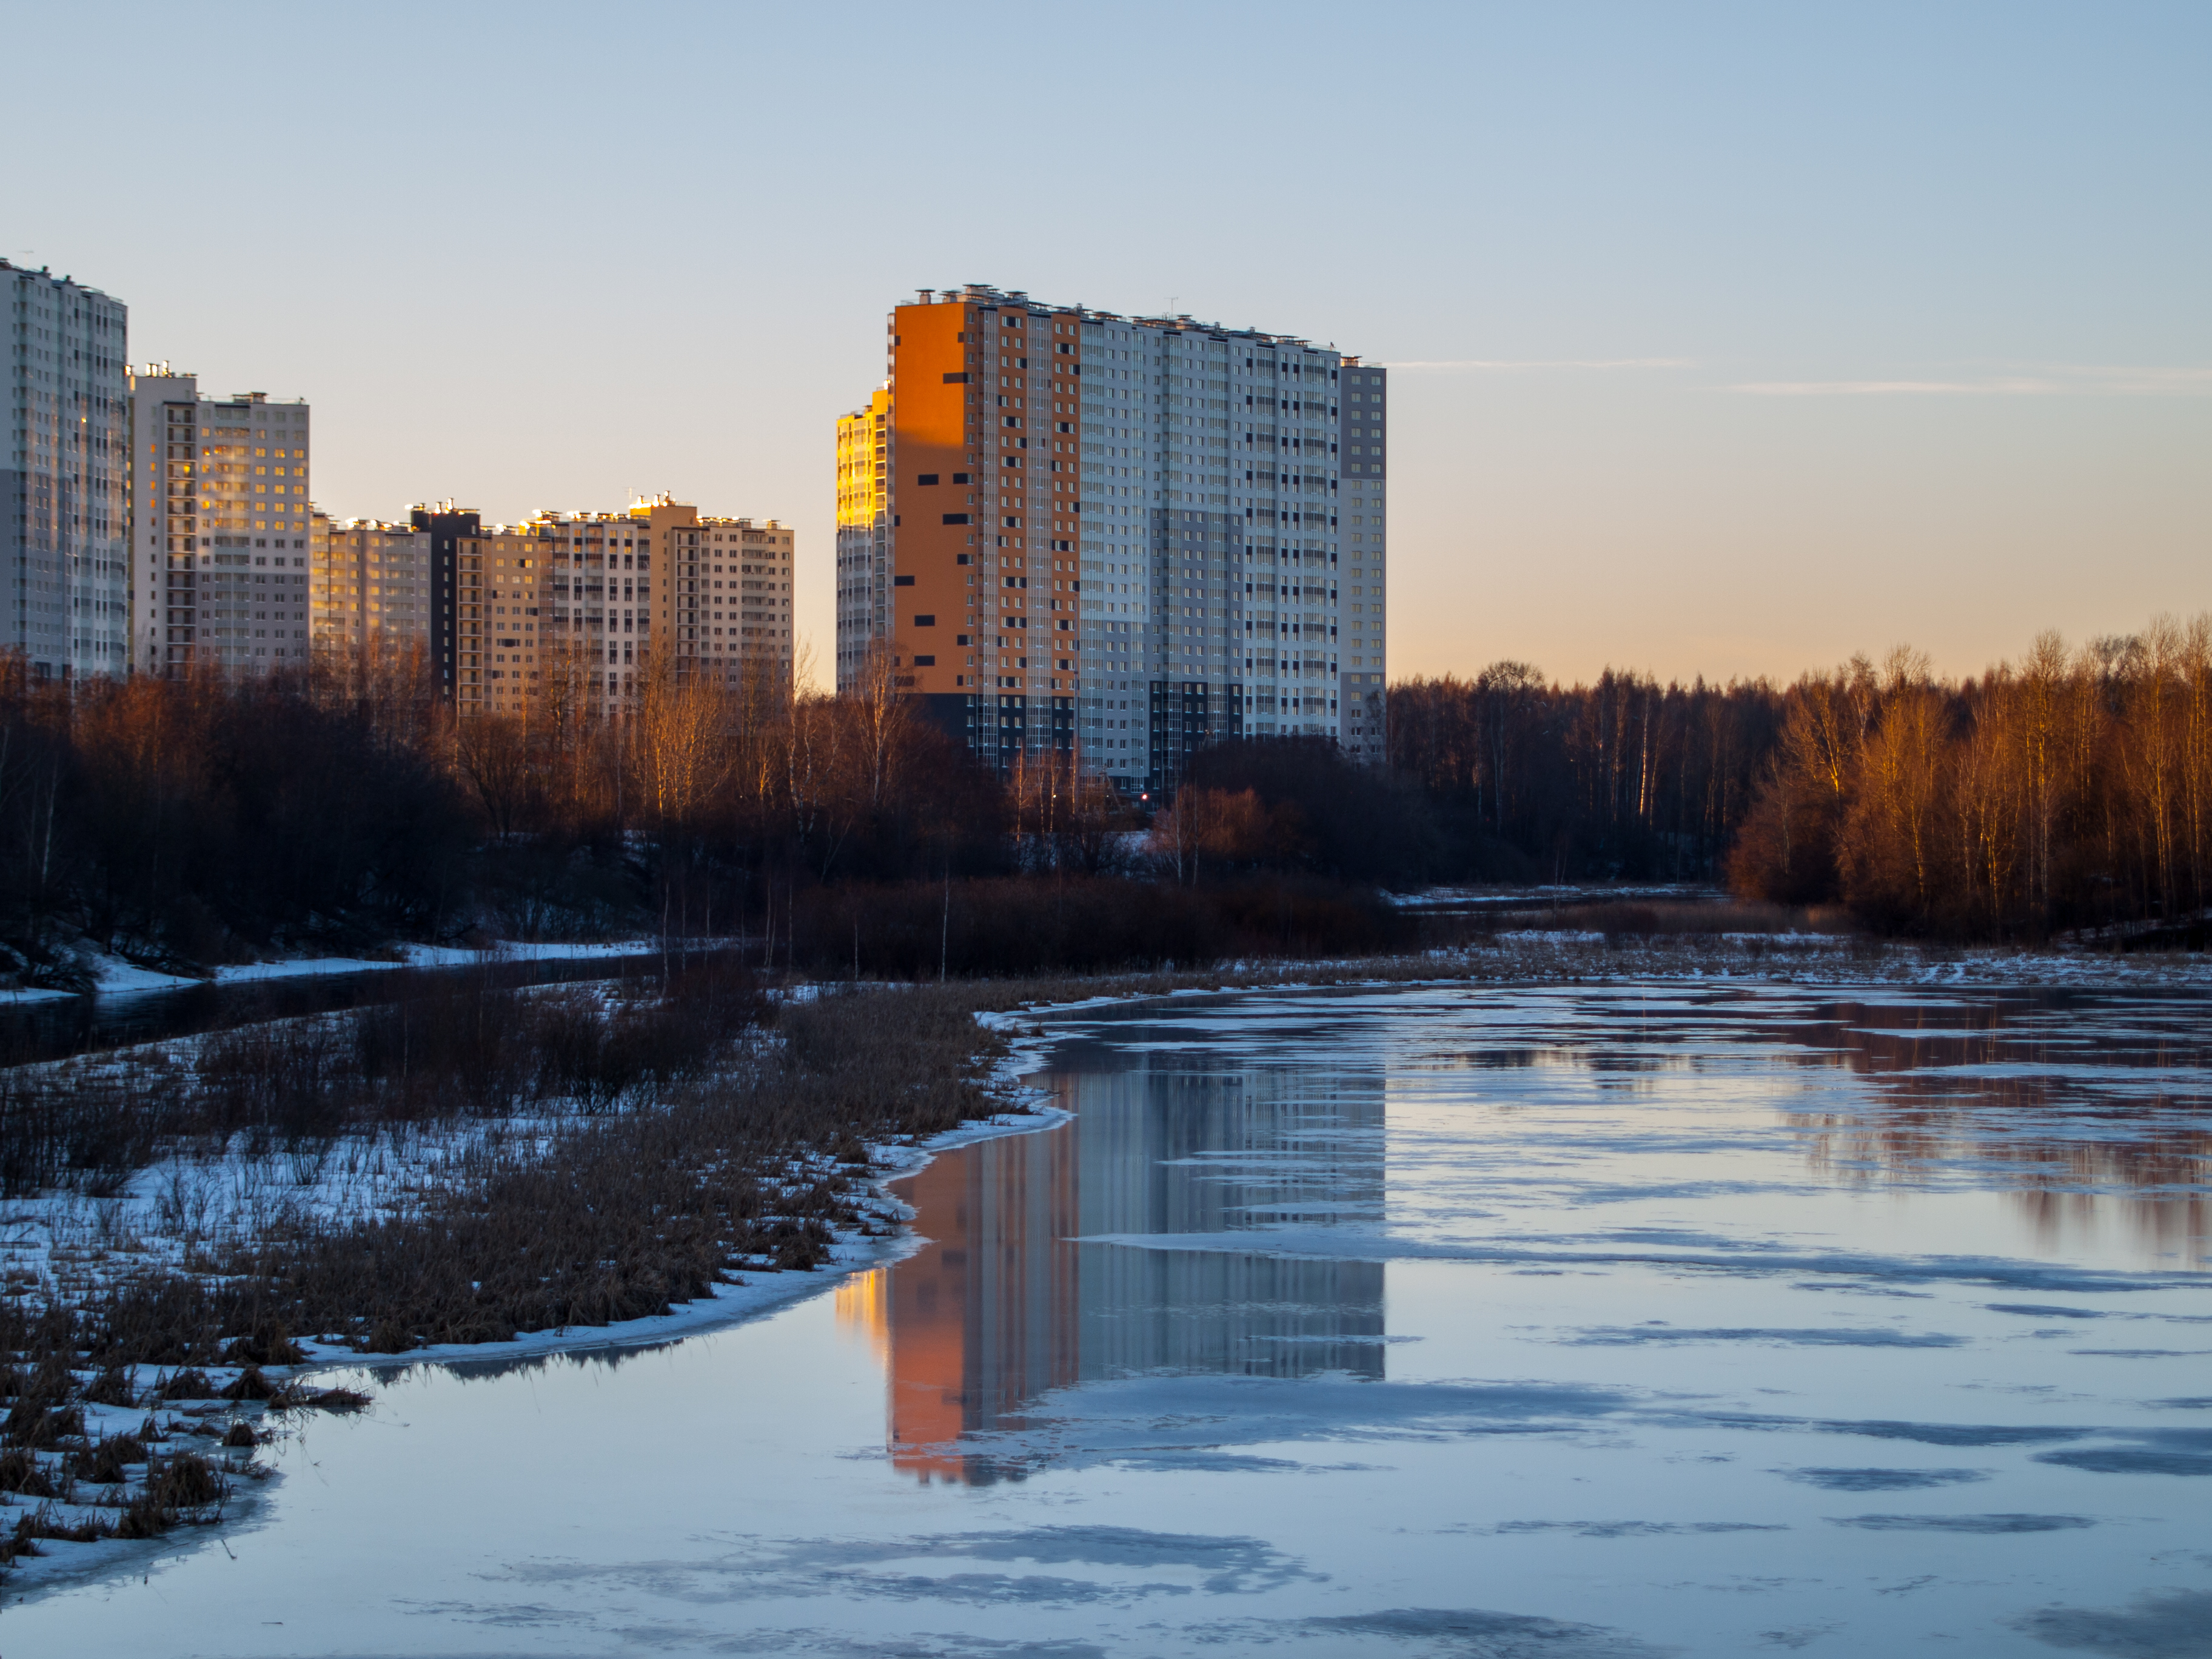
images, water, sky, building, skyscraper, plant, snow, nature, natural environment, dusk, natural landscape, tree, sunlight, biome, tower block, woody plant, freezing, landscape, condominium, horizon, city, winter, cityscape, reflection, lake, window, wilderness, evening, urban design, mixed use, spring, frost, apartment, cloud, reservoir, channel, wetland, sunset, skyline, precipitation, headquarters, night, downtown, canal, sunrise, commercial building